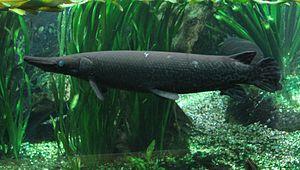
Le garpique alligator ou garpic alligator est une espèce de poissons de la famille des Lepisosteidae. Il peut mesurer dans sa forme adulte jusqu'à trois mètres de long et peser jusqu'à 140 kilos. Il possède deux rangées de grandes dents sur la mâchoire supérieure.